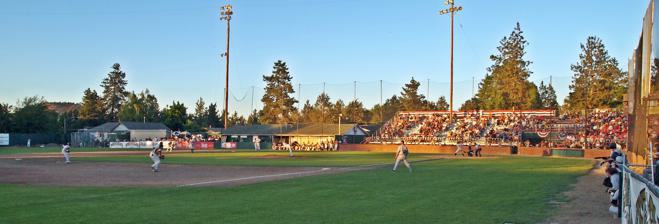
Building: Vince Genna Stadium
Country: United States of America
Year built: 1964
Vince Genna Stadium Looking northeast at an Elks game in 2011 Former names Municipal Ball Park (1964–1972) Location SE 5th & Roosevelt Ave Bend, Oregon Coordinates 44°02′35″N 121°17′56″W / 44.043°N 121.299°W / 44.043; -121.299 Owner Bend Metro Park and Recreation District Operator Bend Elks Capacity 3,500 Field size Left Field – 330 ft (101 m) Center Field – 390 ft (119 m) Right Field – 330 ft (101 m) Surface Natural grass Construction Opened 1964, 61 years ago Renovated 1974 Expanded 2009 Tenants Bend Rainbows ( NWL ) (1970–1971) Bend Timber Hawks ( NWL ) (1978) Central Oregon Phillies ( NWL ) (1979–1980) Bend Phillies ( NWL ) (1981–1986) Bend Bucks ( NWL ) (1987–1991) Bend Rockies ( NWL ) (1992–1994) Bend Bandits ( WBL ) (1995–1998) Bend Elks ( WCL ) (2000–present) Bend class=notpageimage| Location in the western United States Bend class=notpageimage| Location in Oregon Vince Genna Stadium is a baseball park in the northwest United States, located in Bend, Oregon . Opened 61 years ago in 1964, it currently hosts college summer baseball league and area American Legion games. Originally known as "Municipal Ball Park", it was renamed 53 years ago in June 1972 for Vince Genna (1921–2007), the director of the city's parks & recreation department and former American Legion coach. When minor league baseball returned in 1978 with the Timber Hawks, Genna was an honorary first base coach in their debut game. The stadium was the longtime home of Bend's minor league teams in the Class A-Short Season Northwest League , and later the Bend Bandits of the Western Baseball League . It is currently the home of the Bend Elks in the collegiate summer West Coast League and has a seating capacity of approximately 3,500. In the south end of the city, the elevation of the natural grass playing field is approximately 3,700 feet (1,130 m) above sea level and is unconventionally oriented northwest; the recommended alignment of a baseball diamond (home plate to center field) is east-northeast. In 1978, the Timber Hawks had intermissions called "sun breaks" near sundown when the glare was excessive. The Angels cited the need for adequate sun screens in left field (west) as one of the reasons for breaking their affiliation with the Bend Bucks after the 1989 season. The stadium has hosted affiliates of four major-league teams ( Angels , A's , Phillies , and Rockies ), four players who made the majors ( Brian Barden , Julio Franco , Jacoby Ellsbury , and Eric Sogard ), and one future movie star ( Kurt Russell played for the Bend Rainbows in 1971). In 1979, the Central Oregon Phillies paid the Bend Metro Park and Recreation District $9,500 for use of the ballpark for the season. In 1980, the team paid $9,700. In 2008, the Bend Elks led the WCL in league and overall attendance, averaging 1,430 fans at Genna Stadium over 21 league home games. In 2010 Genna Stadium continued to lead the WCL in total and league attendance, along with average game attendance; its record-setting season attendance exceeded 50,000. In November of 2022, the baseball field underwent a $300,000 renovation which made the infield completely turf. The field is commonly used for the YouTube Channel “The Baseball Bat Bros” who test out baseball bats for High School and College athletes to see how new baseball bats compare to each other Northwest League records Short-season Class A Year Team MLB team Record Finish Manager Playoffs 1970 Rainbows none ^ (2 yrs.) 39–41 3rd (t) Charlie Silvera 1971 42–36 3rd Ed Cecil No teams:  1972–1977 (six seasons) 1978 Timber Hawks Athletics 35–37 5th Ed Nottle 1979 Central Oregon Phillies Phillies (8 yrs.) 43–28 1st Tom Harmon League Champions 1980 31–39 7th P. J. Carey 1981 Phillies 31–39 5th P. J. Carey 1982 30–40 5th Roly de Armas 1983 32–37 6th Jay Wild 1984 38–36 4th Ramón Avilés 1985 39–35 3rd (t) P. J. Carey 1986 21–53 8th Ed Pebley 1987 Bucks Co-op 33–42 5th Mel Roberts 1988 Angels (2 yrs.) 38–38 5th (t) Don Long 1989 33–42 6th Don Long 1990 Co-op (2 yrs.) 29–47 8th Mike Bubalo 1991 30–46 7th Bill Stein 1992 Rockies Rockies (3 yrs.) 43–33 1st (t) Gene Glynn League finals 1993 35–41 6th (t) Howie Bedell 1994 29–47 8th Rudy Jaramillo ^ The Rainbows were an affiliate of the Hawaii Islanders of the Triple-A Pacific Coast League ; the Islanders' parent clubs were the California Angels (1970), and the San Diego Padres (1971) Former players Bend Bandits players (1995–1998) Bend Rockies players (1992–1994) Bend Bucks players (1987–1991) Bend Phillies players (1981–1986) Central Oregon Phillies players (1979–1980) Bend Timber Hawks players (1978) Bend Rainbows players (1970–1971) References